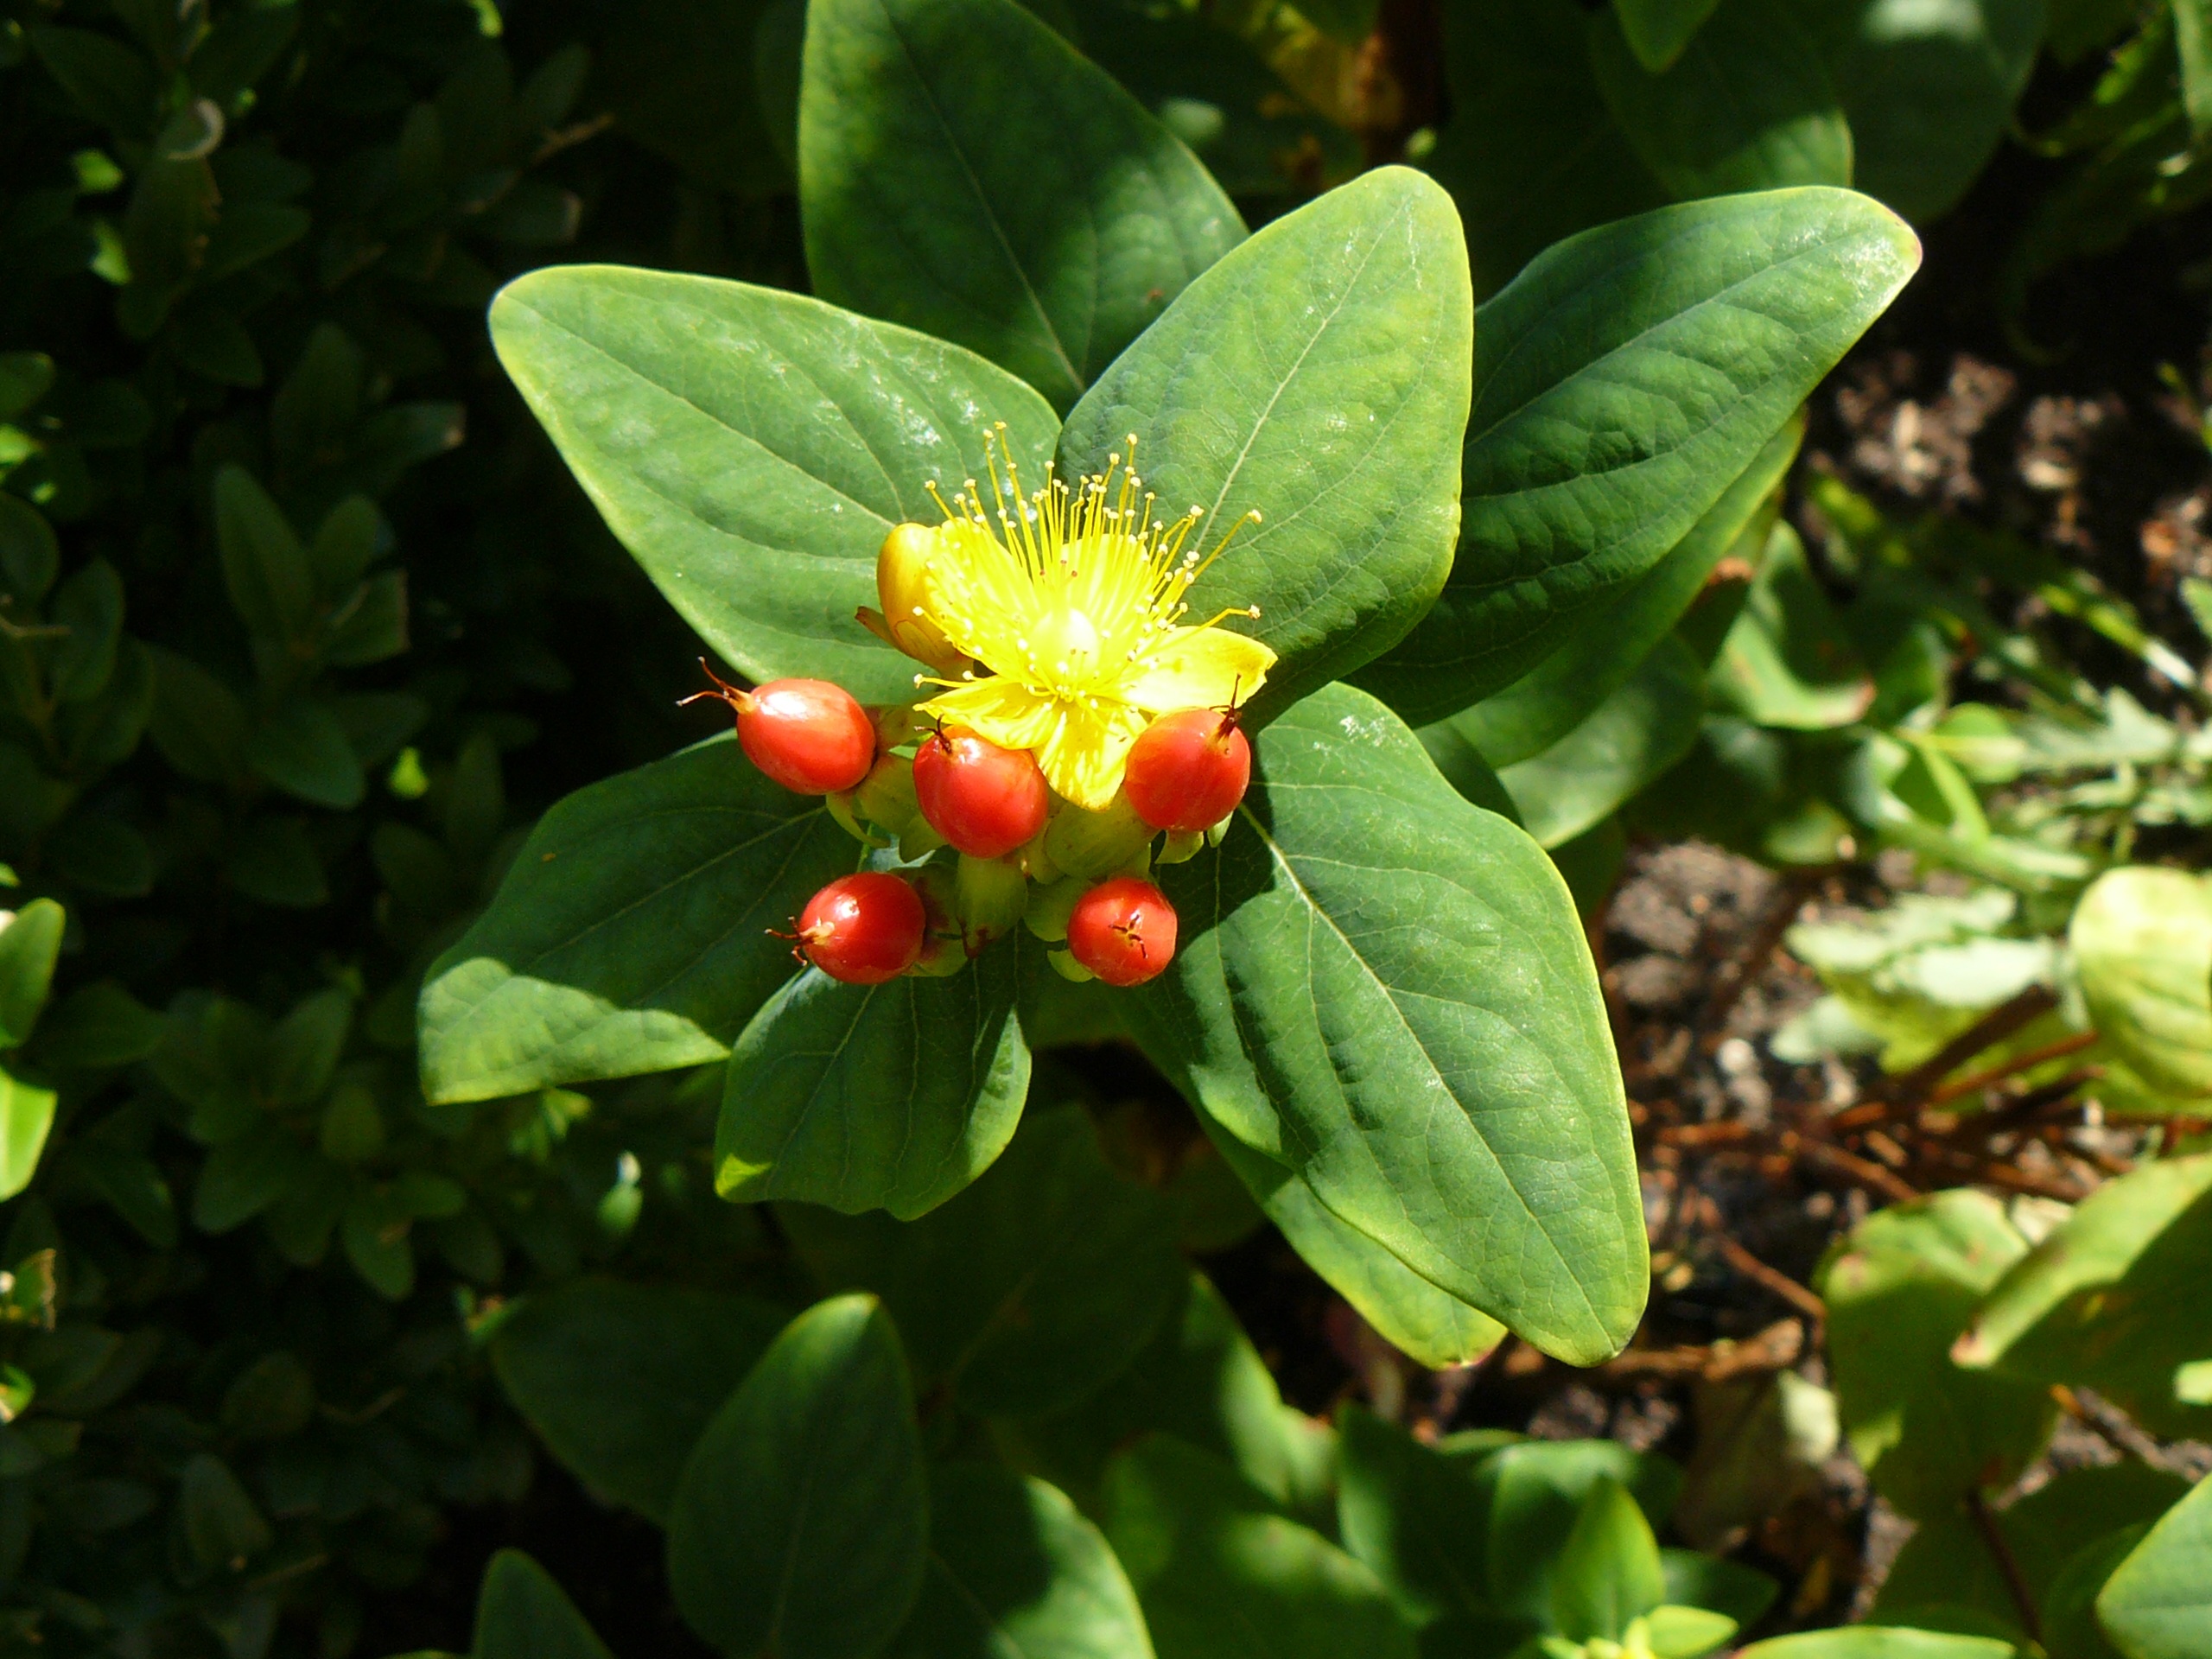
nature, blossom, plant, fruit, leaf, flower, bloom, red, produce, botany, yellow, flora, wildflower, shrub, macro photography, flowering plant, land plant